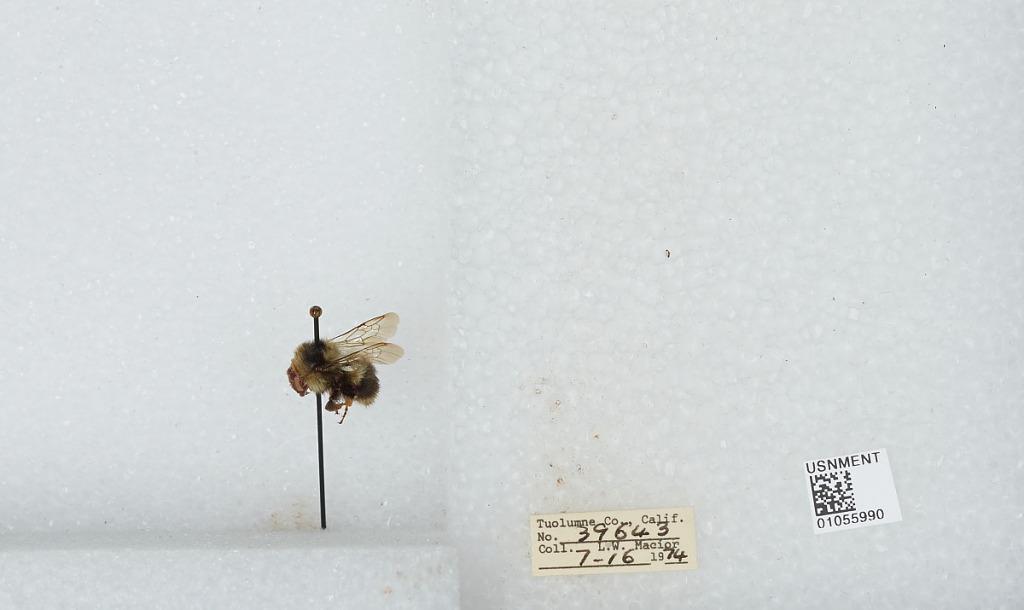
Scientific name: Bombus bifarius nearcticus
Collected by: L. Macior
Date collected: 1974-7-16
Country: United States
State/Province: California
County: Tuolumne
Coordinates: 38.02, -119.93